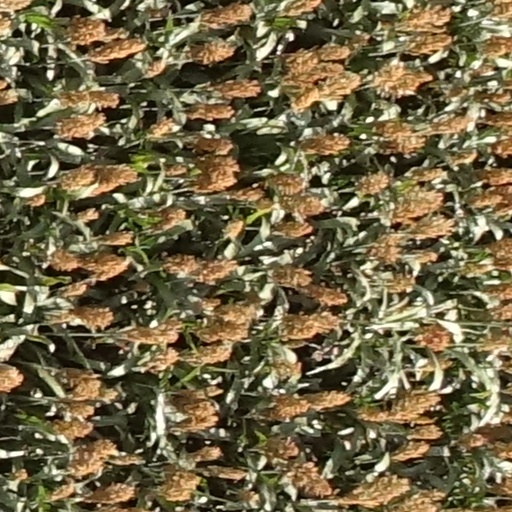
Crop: sorghum